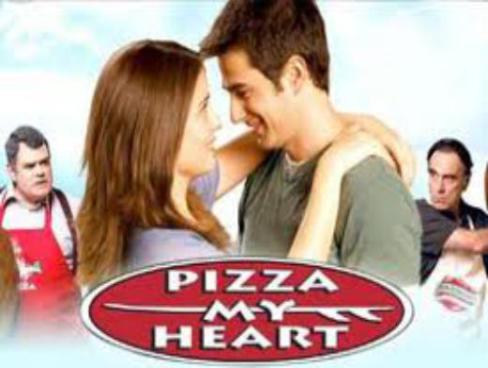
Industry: Food